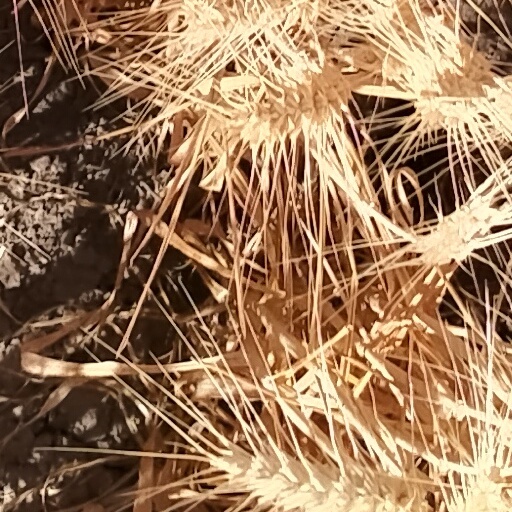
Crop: wheat